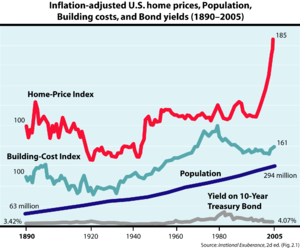
Boligboble
Udviklingen i de amerikanske huspriser (rød), byggeomkostninger (grøn), befolkningsantal (blå) og afkast på 10-årige statsobligationer (grå) , 1890-2005
En boligboble er en uholdbar kraftig øgning af boligpriserne.